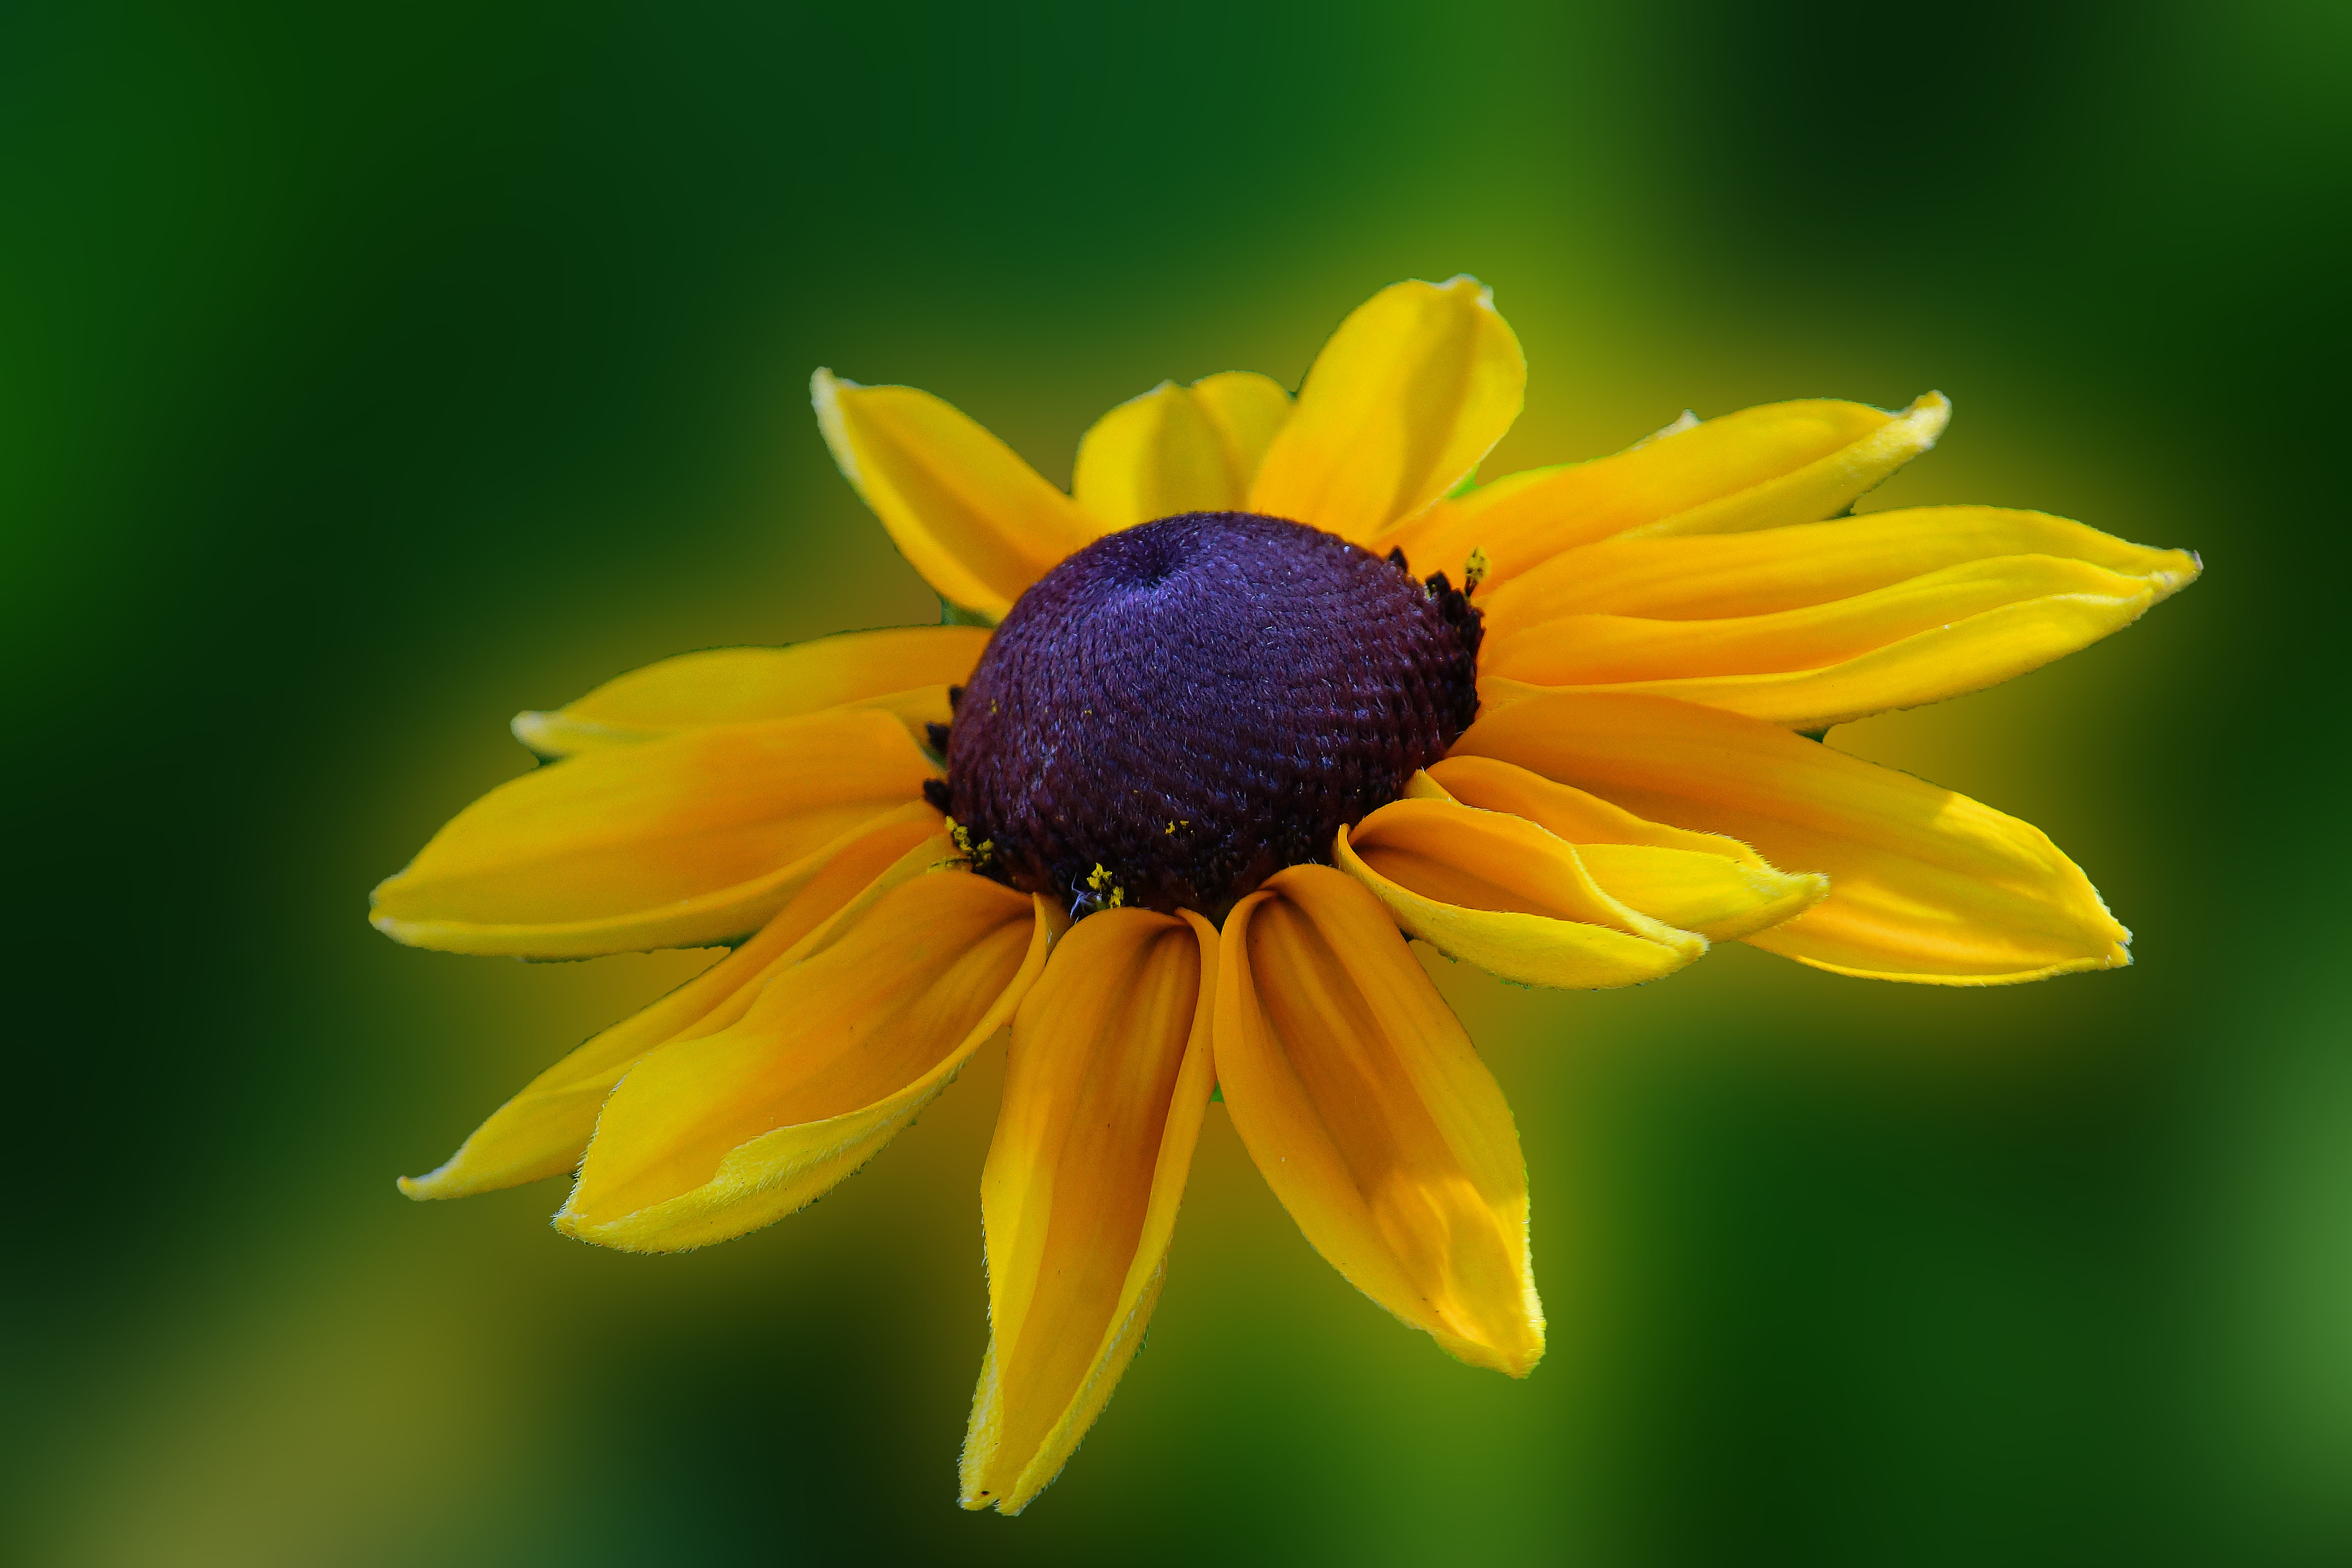
nature, plant, photography, flower, petal, photo, pollen, macro, yellow, flora, wildflower, flowers, close up, naturaleza, flores, a77, nectar, g, ggl1, gaby1, xovesphoto, xelodegalicia, sonya77v, sonyslta77v, macro photography, gabrielcoru a, flowering plant, daisy family, plant stem, land plant